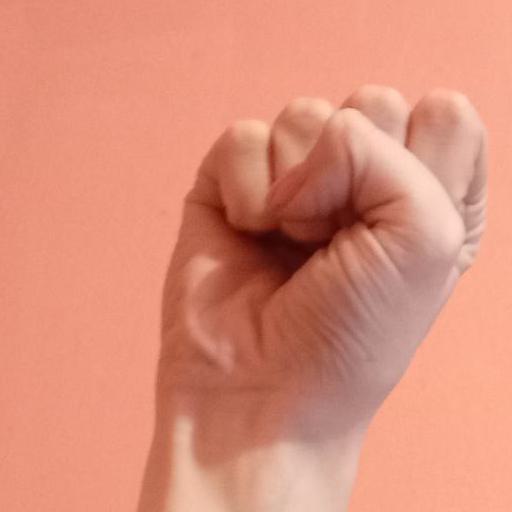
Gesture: fist